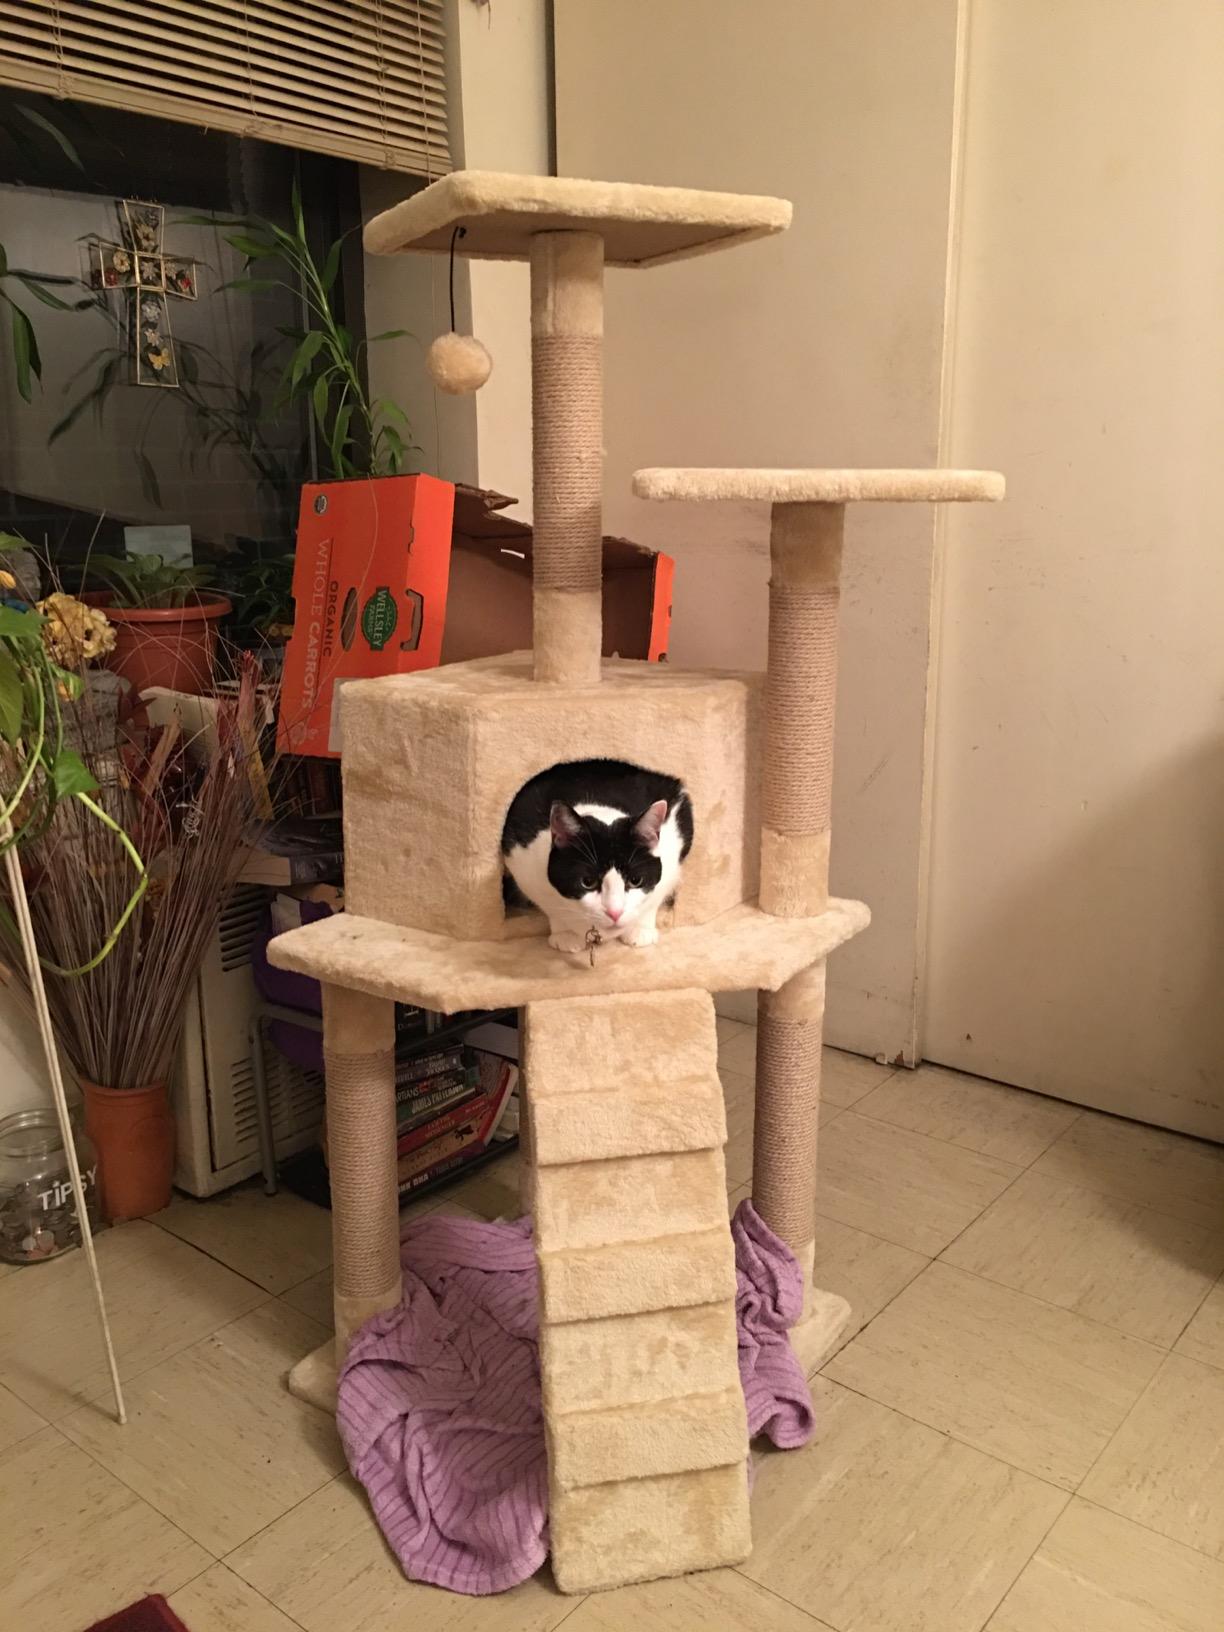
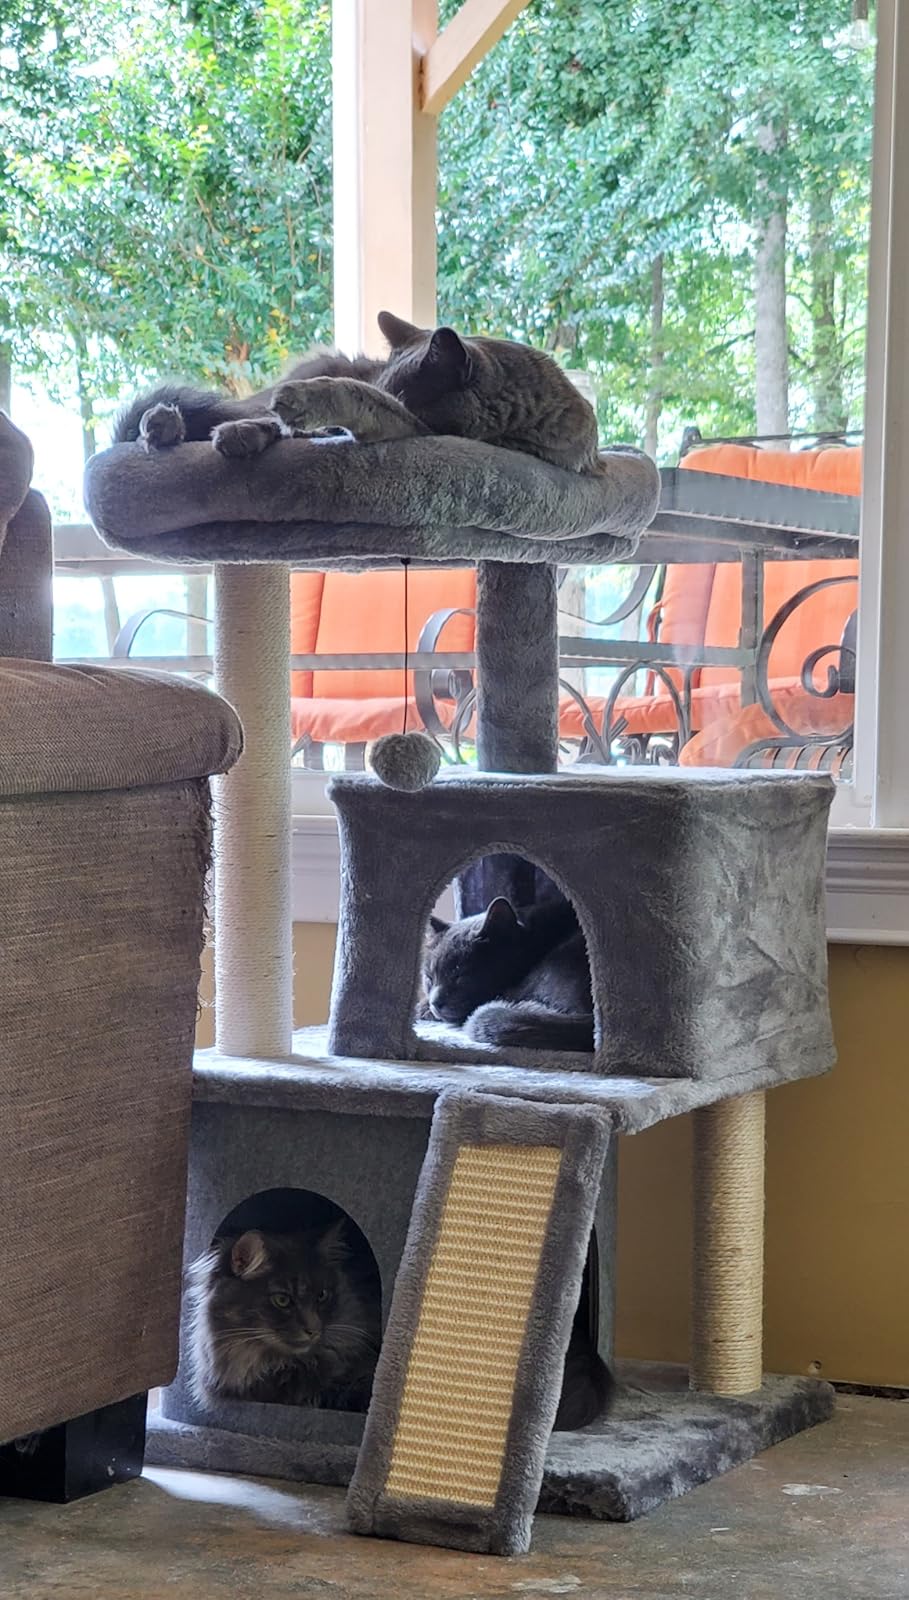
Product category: items_cat tree
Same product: no